Millers Tavern Rural Historic District

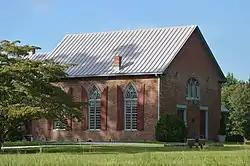
St. Paul's Episcopal Church on the Essex County side

The Millers Tavern Rural Historic District encompasses a large rural landscape in western Essex County, Virginia, United States, extending partly into eastern King and Queen County. Its landscape has seen only modest alterations since the 17th century, with predominantly agricultural uses persisting. Most of the farm properties in the district are modest, with vernacular building stock dating from the late 18th century to the mid-20th century. Sprinkled throughout the district are a few churches and grist mills, as well as the eponymous Miller's Tavern. The district is roughly bounded by U.S. Route 360 and Howerton, Dunbrooke, Latanes Mill, and Midway Rds.